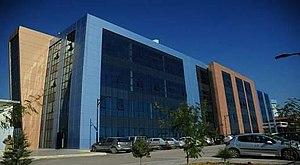
école supérieure de commerce d'Alger 1
L'École supérieure de commerce d'Alger est une grande école de formation en sciences commerciales et financières créée en 1900.